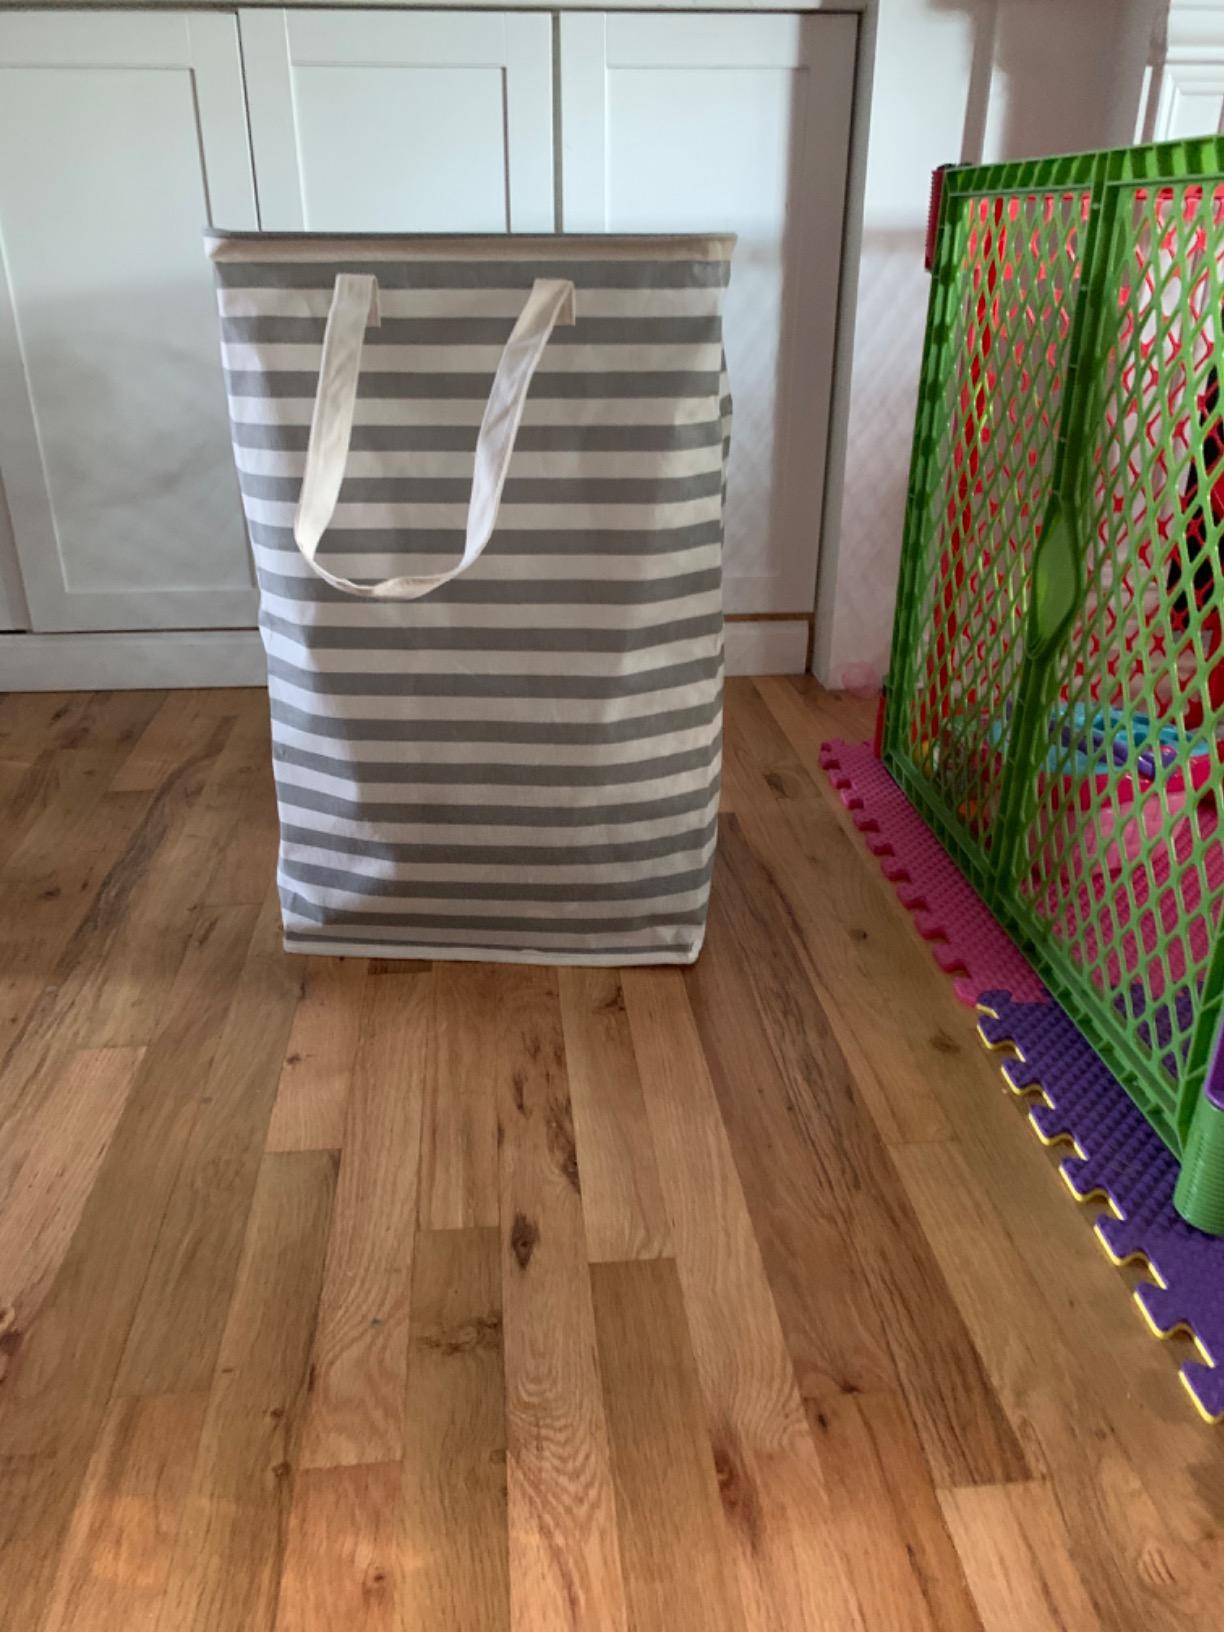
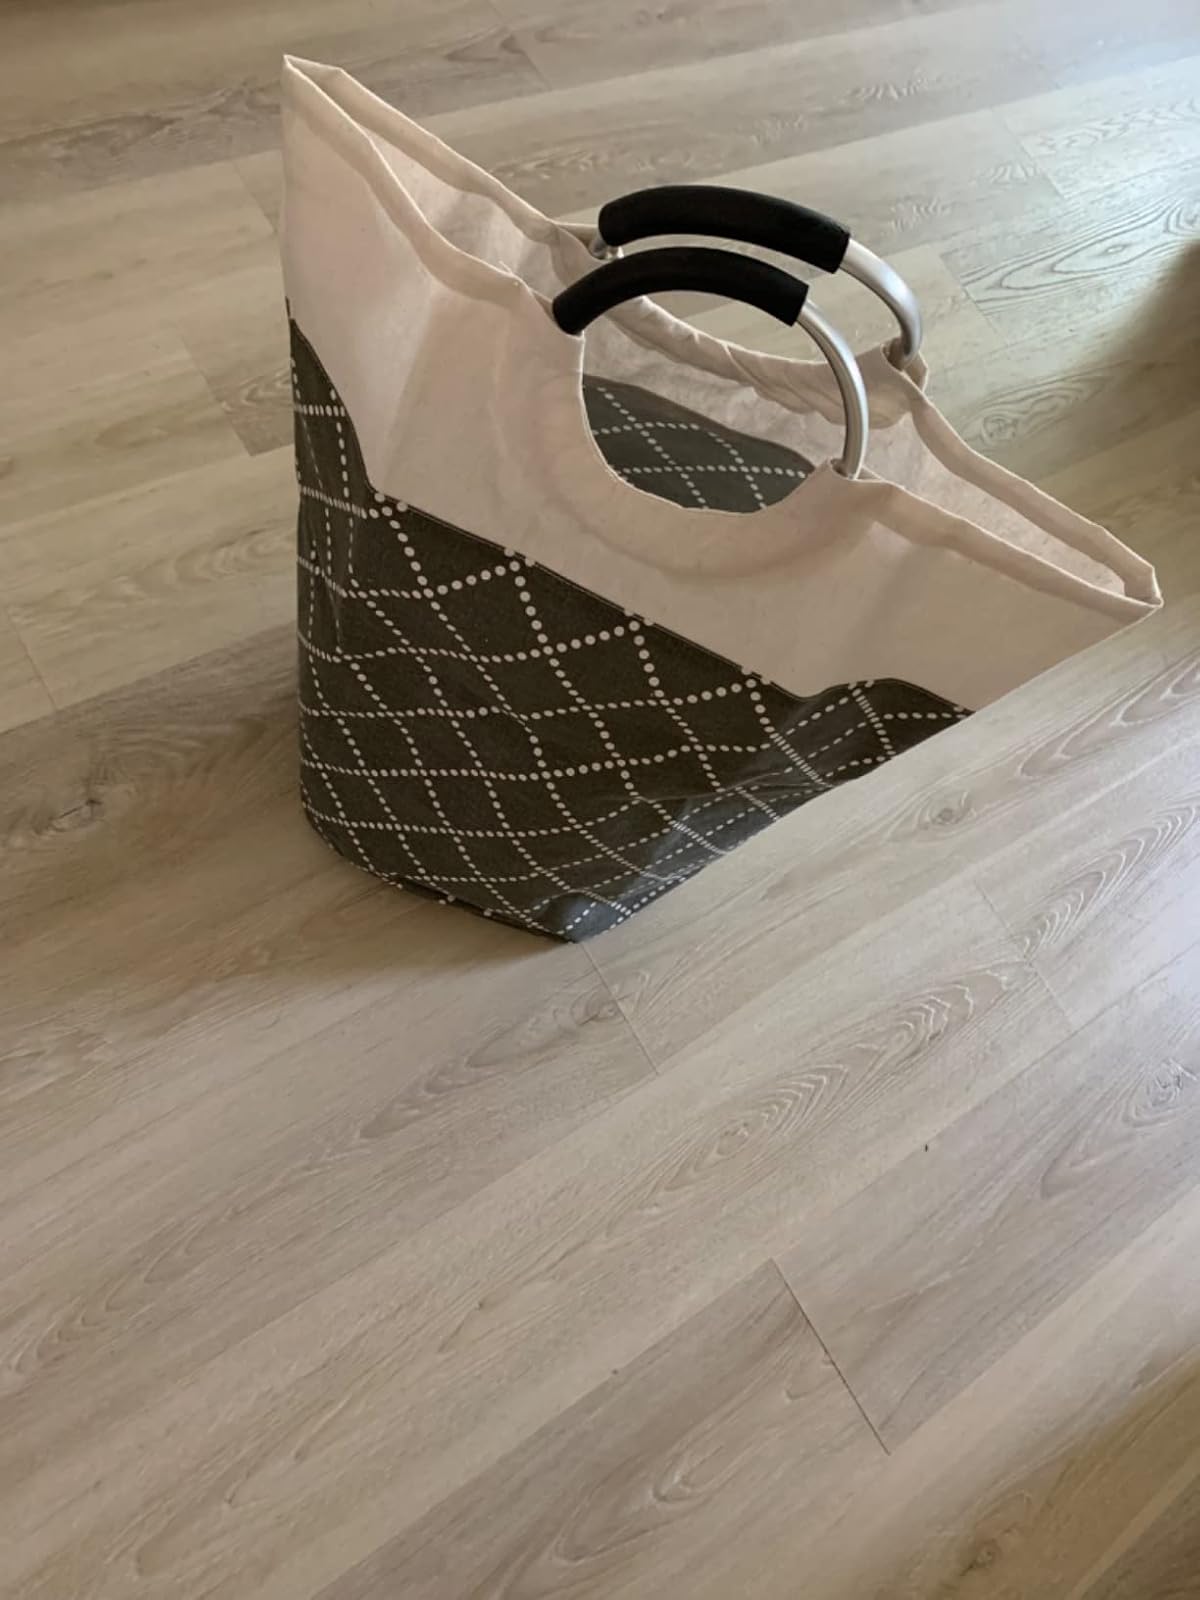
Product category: items_hamper
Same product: no